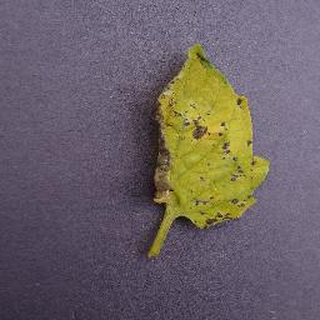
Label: tomato_septoria_leaf_spot